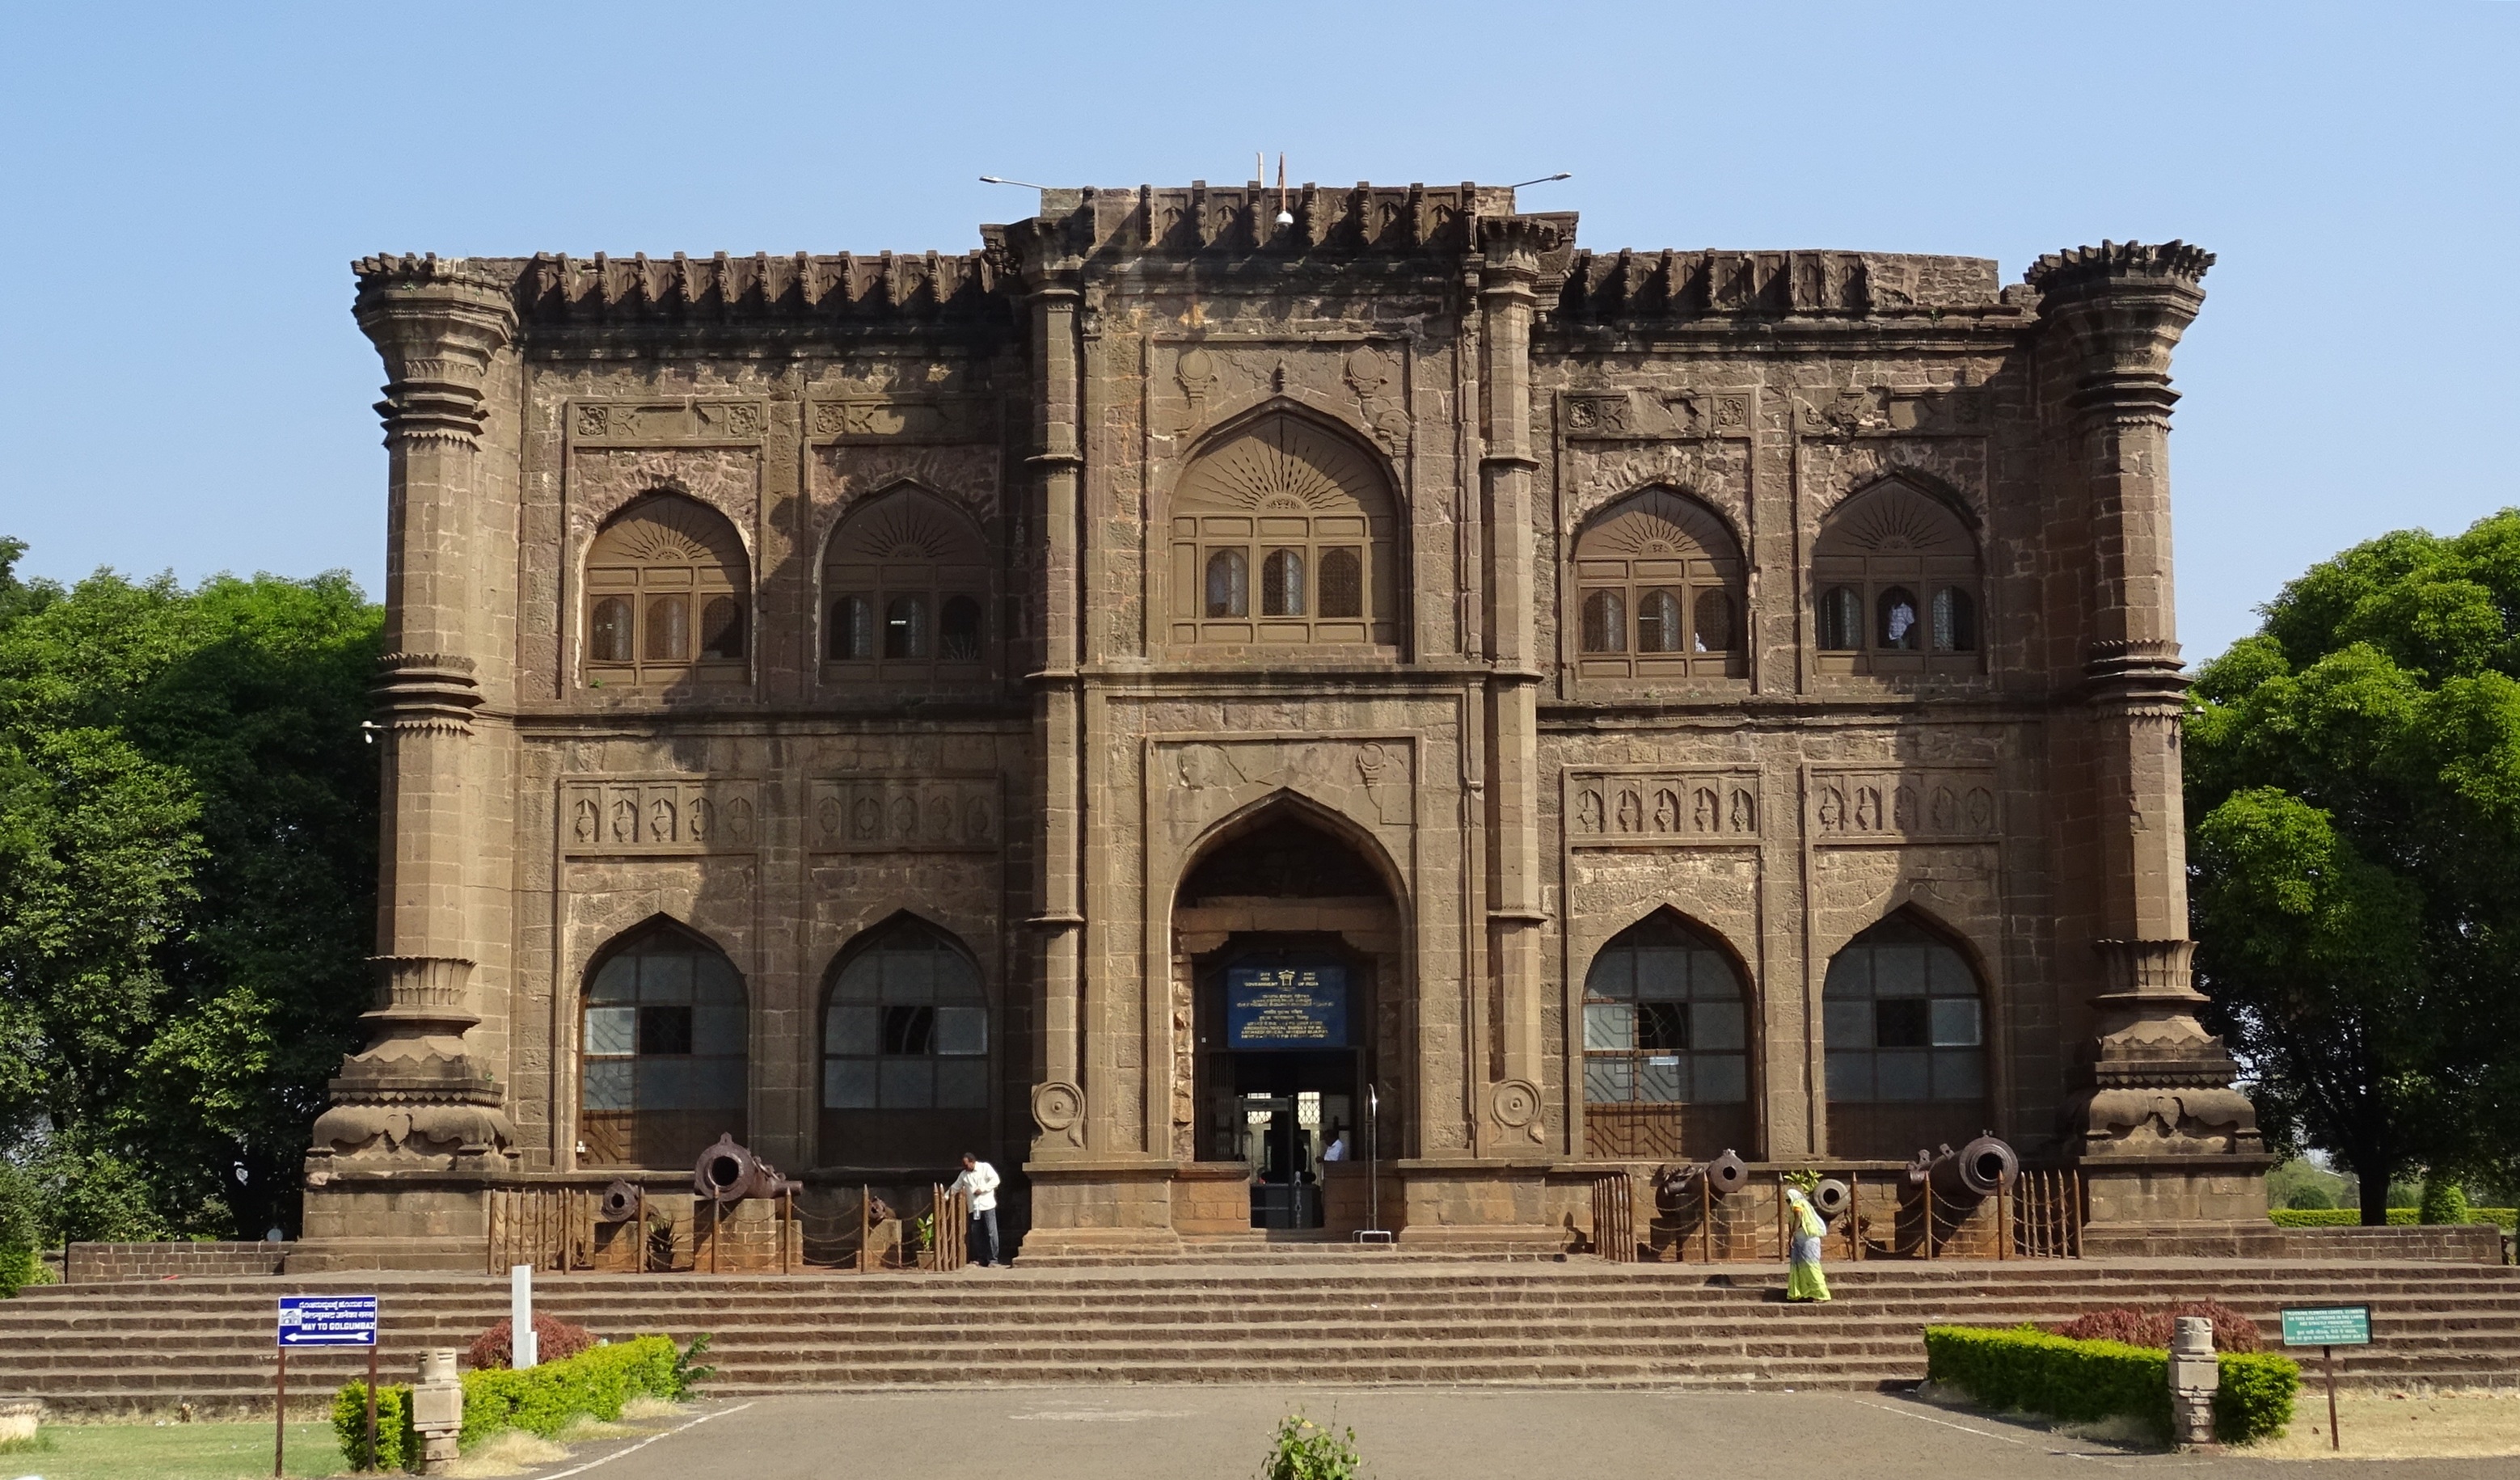
architecture, structure, building, palace, monument, arch, landmark, tourism, whisper, circular, islam, famous, india, historical, dome, tomb, edifice, mausoleum, bijapur, karnataka, gol gumbaz, mohammed adil shah, deccan, resonance, reverberation, historic site, triumphal arch, ancient history, ancient roman architecture